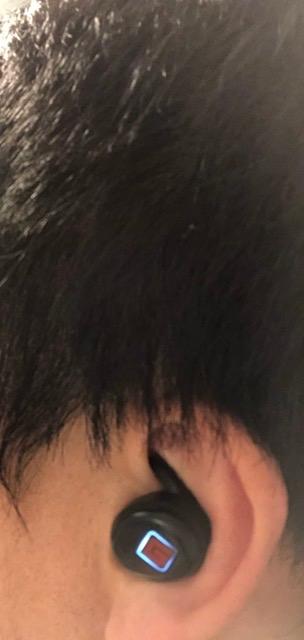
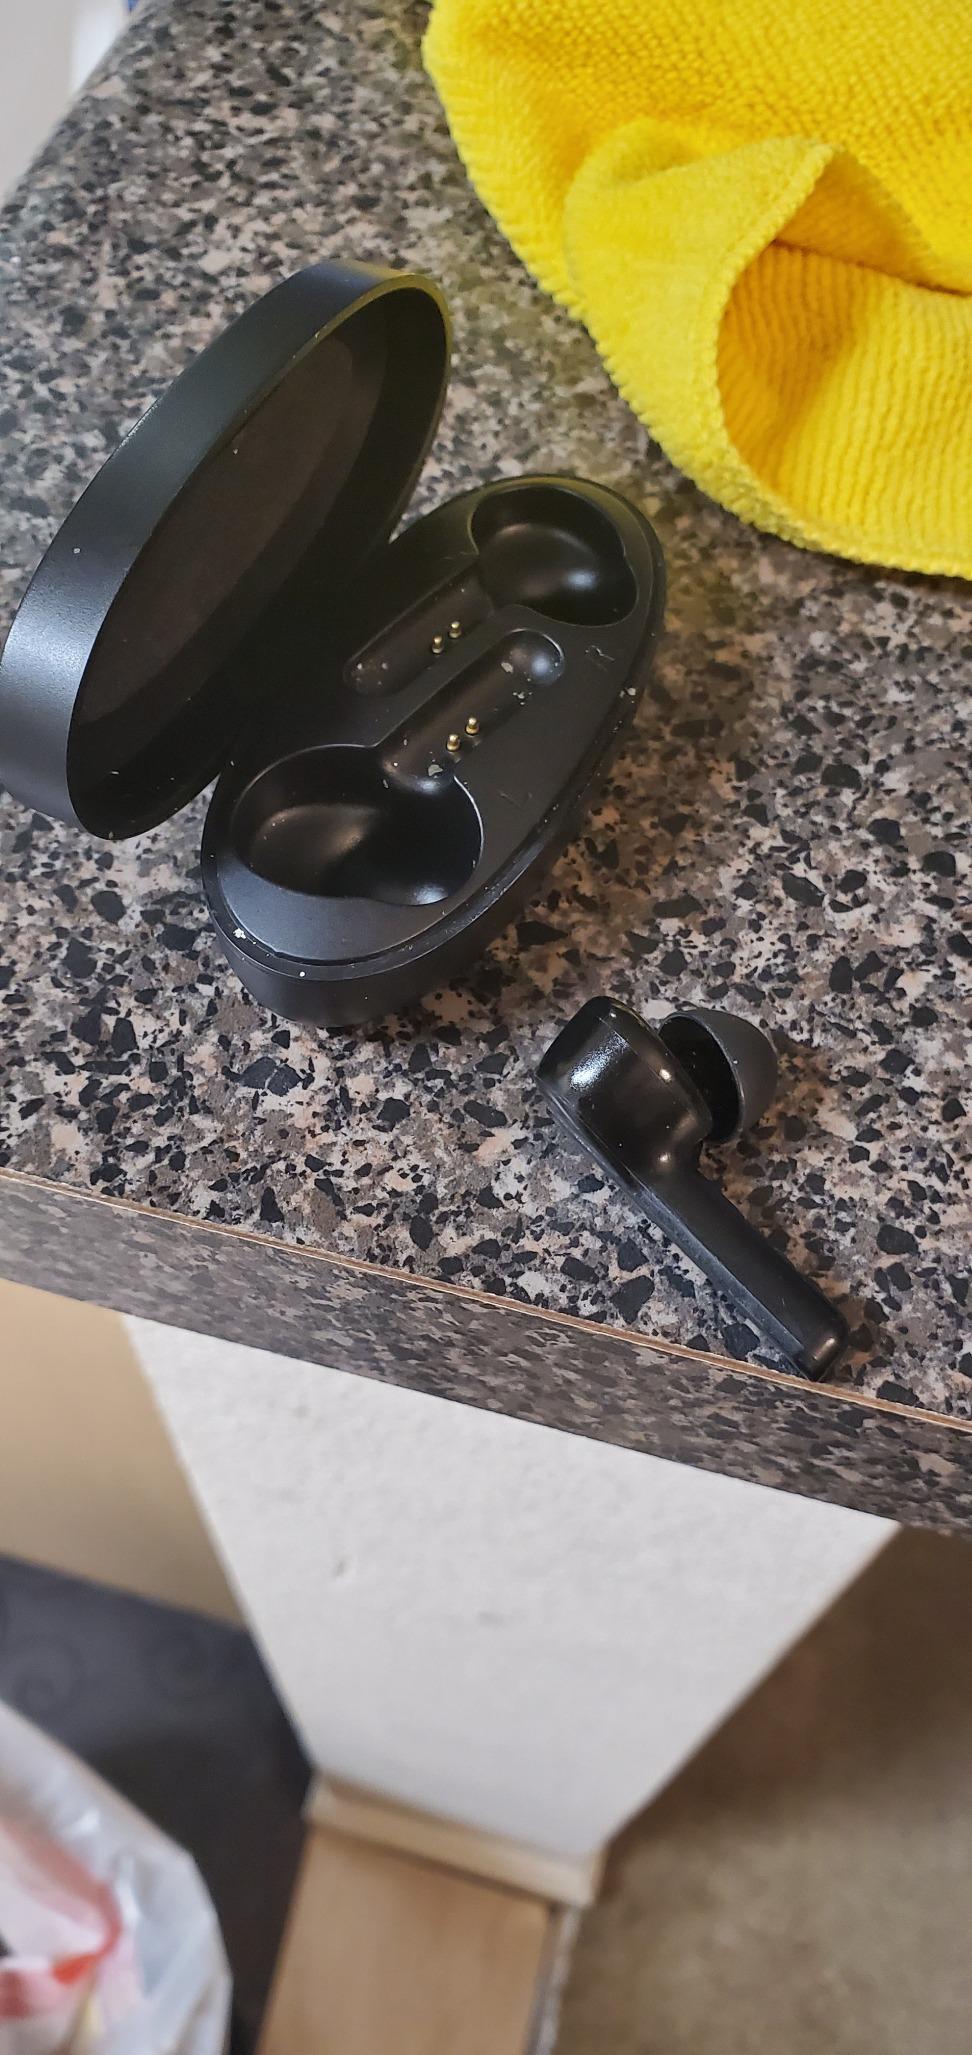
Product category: earbuds
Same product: no